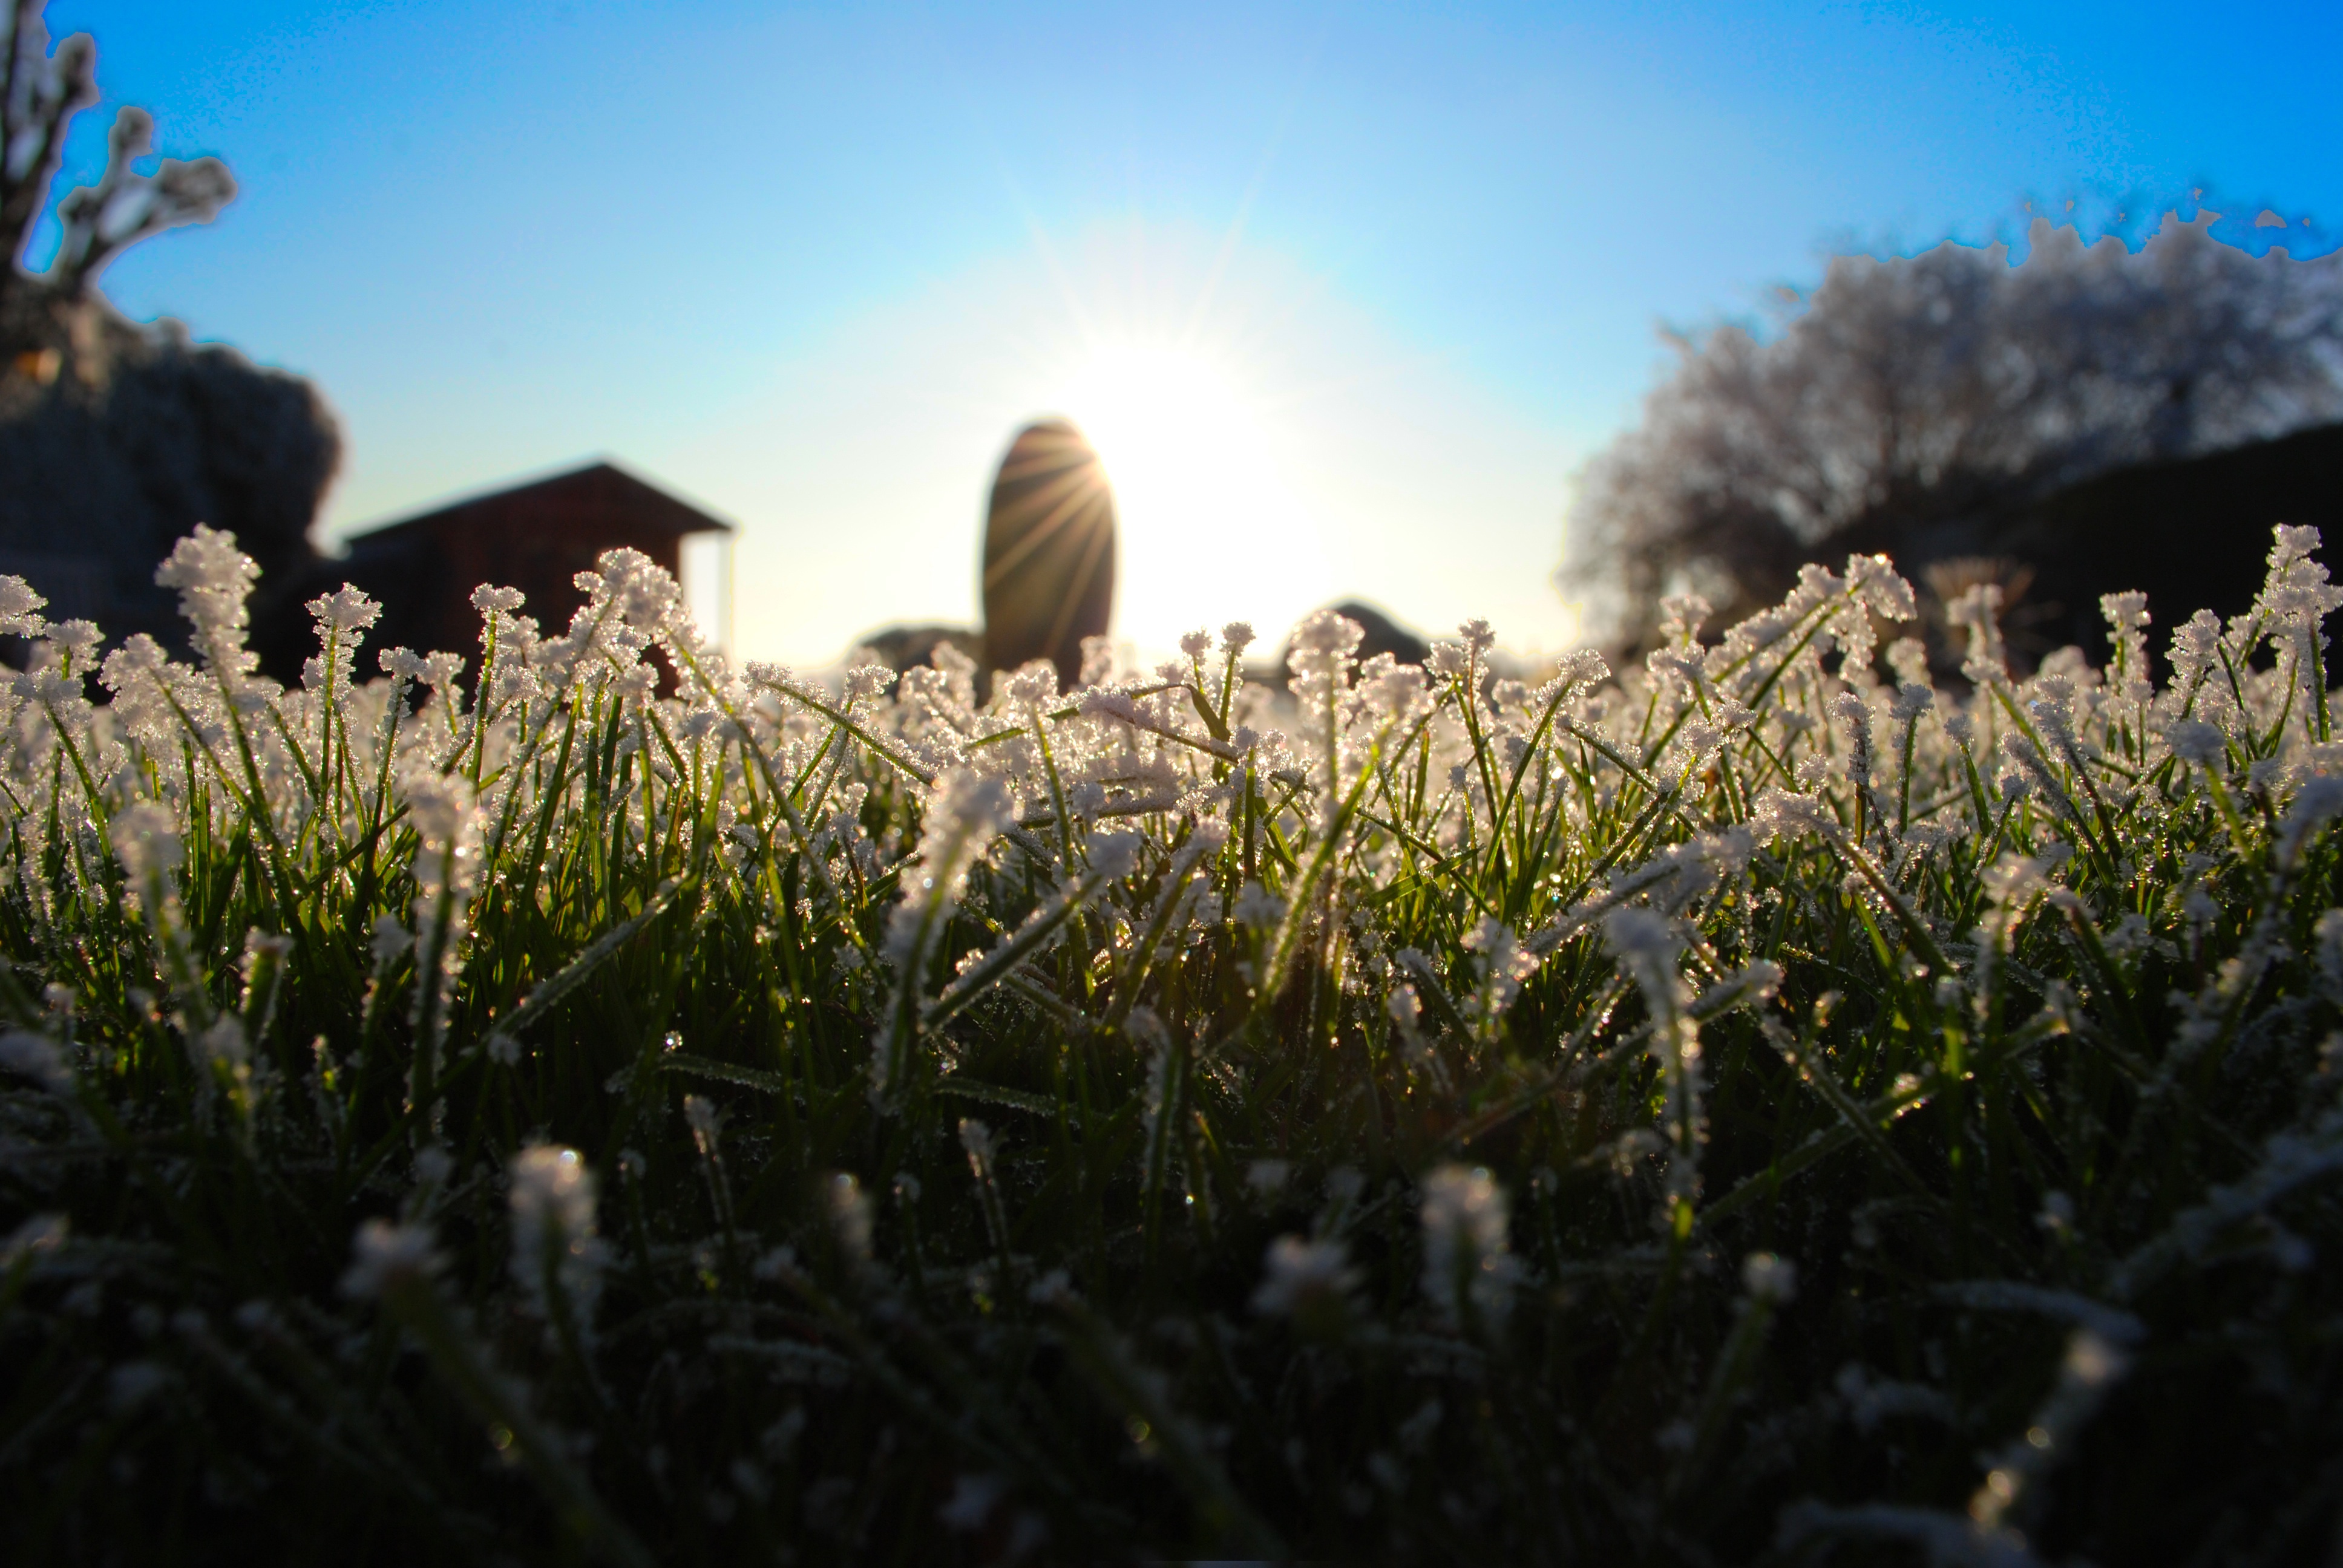
landscape, tree, nature, grass, snow, cold, plant, sky, field, meadow, sunlight, morning, flower, frost, crop, autumn, agriculture, flora, rural area, flowering plant, grass family, land plant